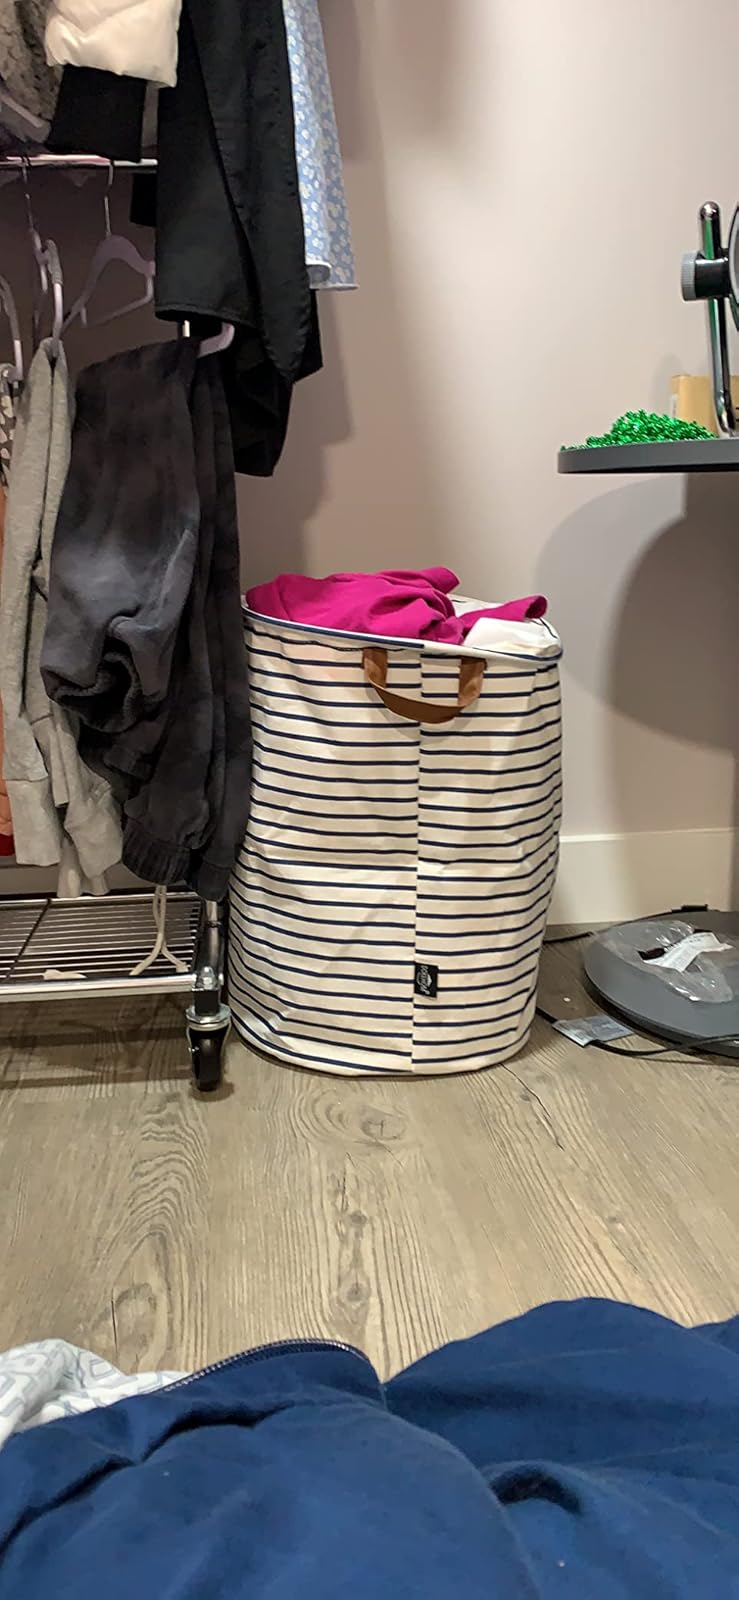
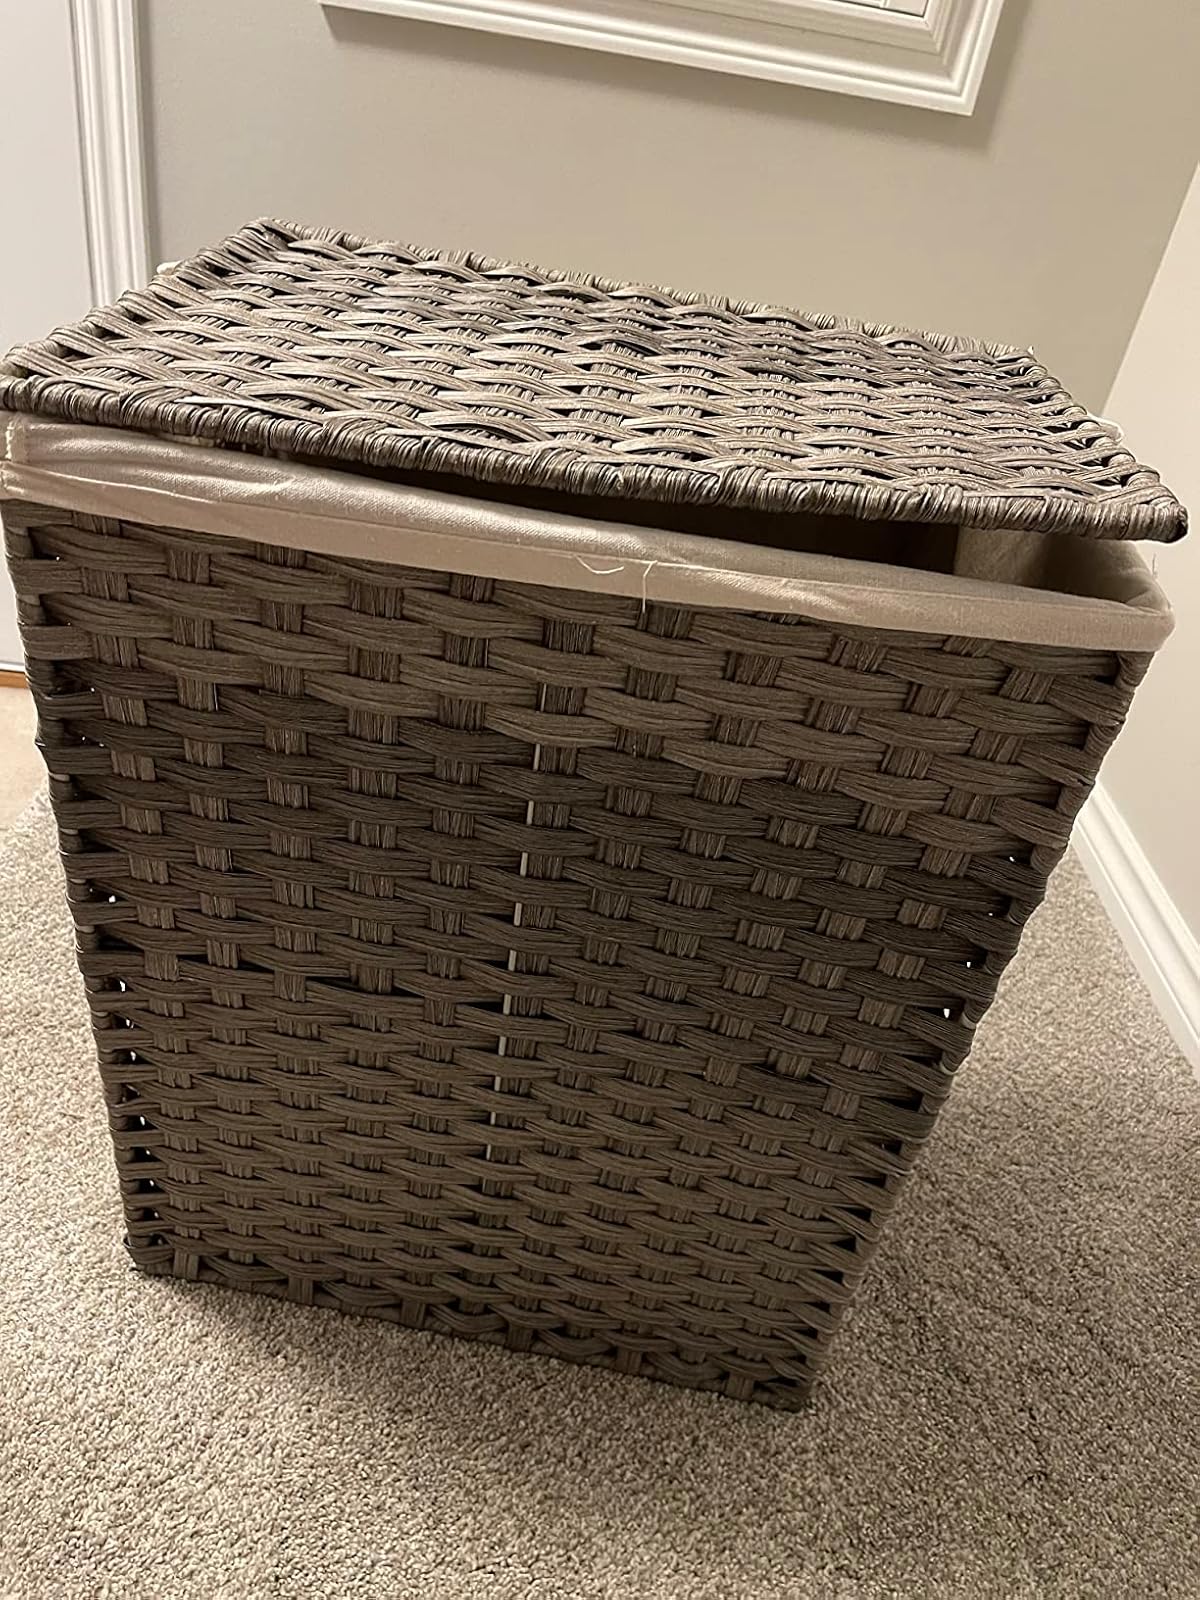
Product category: items_hamper
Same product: no